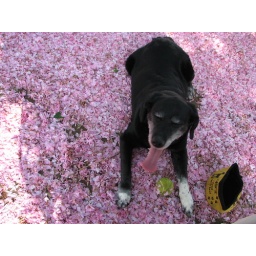
My girl surrouded by flowers